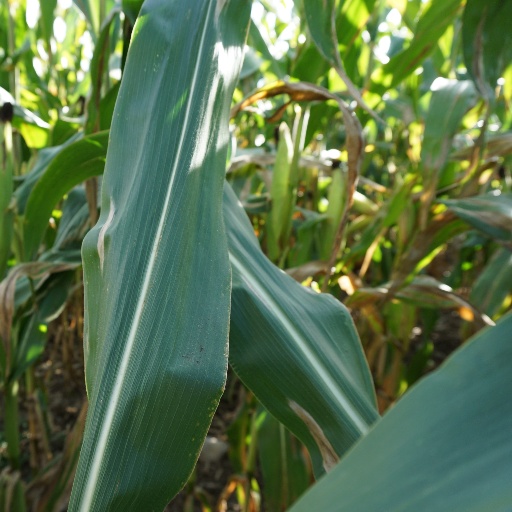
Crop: maize; corn